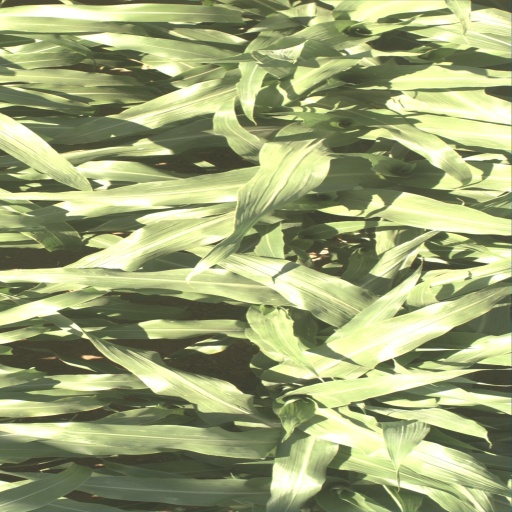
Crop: sorghum